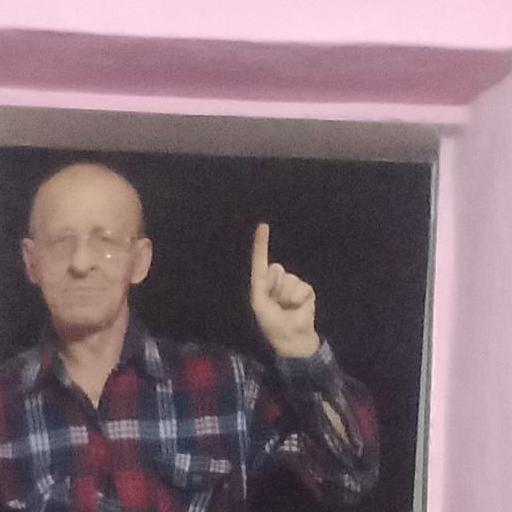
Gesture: one